Colton Dunn

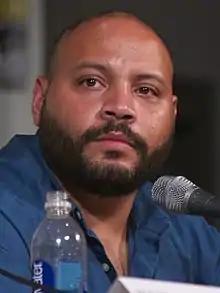
Dunn at the 2015 Comic-Con International

Colton Dunn (born June 30, 1977) is an American comedian, actor and writer. He is best known for his role as Garrett McNeil on the NBC workplace comedy "Superstore" (2015–2021), his work on Comedy Central sketch comedy series "Key & Peele" (2012–2015), where he served as writer, producer, and occasional performer throughout its five-season run, and his role as Lester Kitchens in the Netflix spy-adventure series "The Recruit" (2022–2025). Dunn also played Herman in "Lazer Team" (2015) and its sequel "Lazer Team 2" (2017).